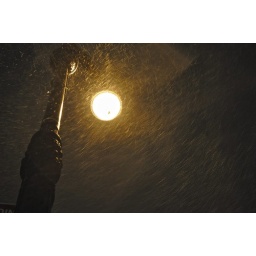
A street lamp at Union Square durring a snow storm in December of 2009.